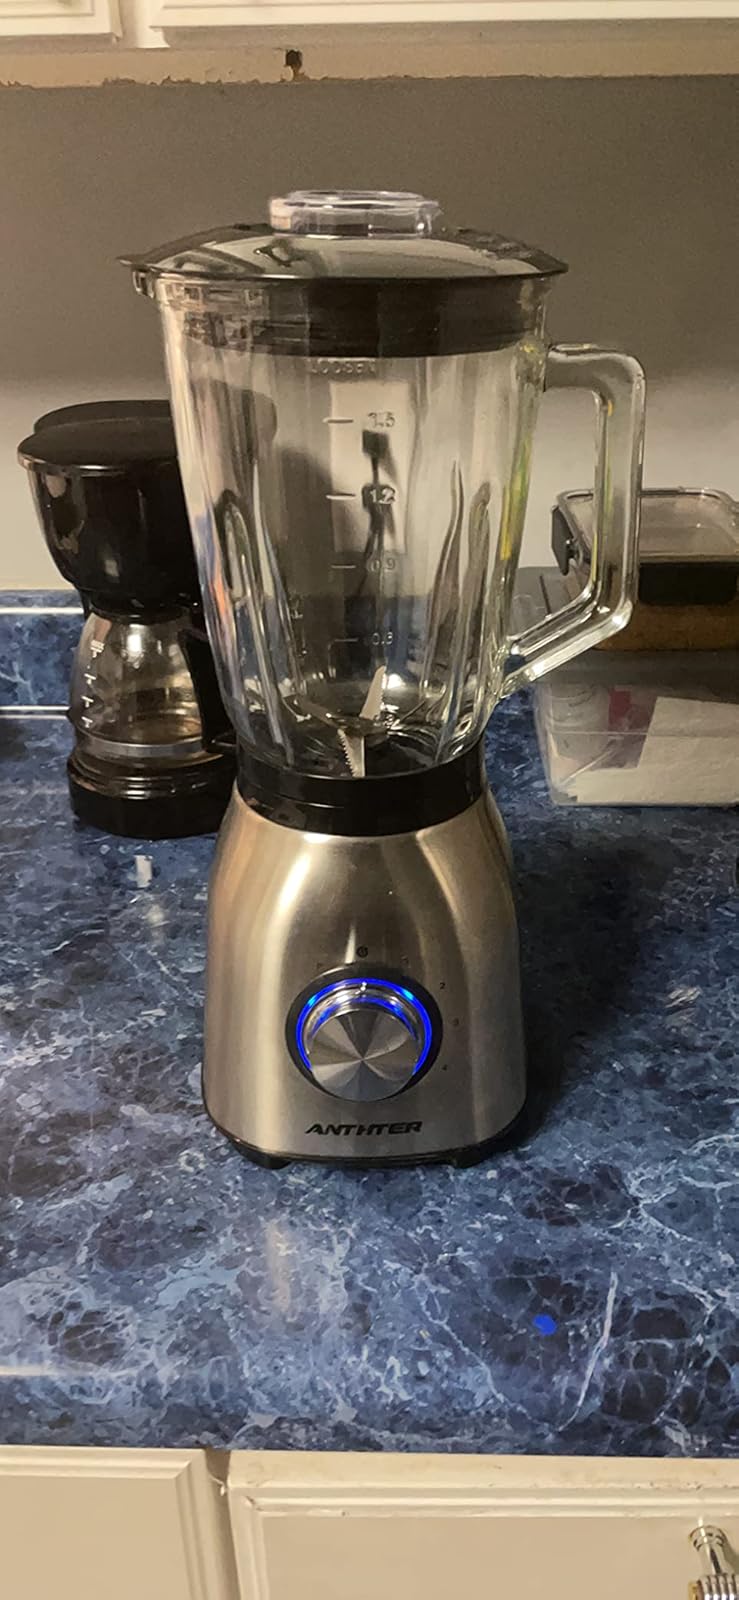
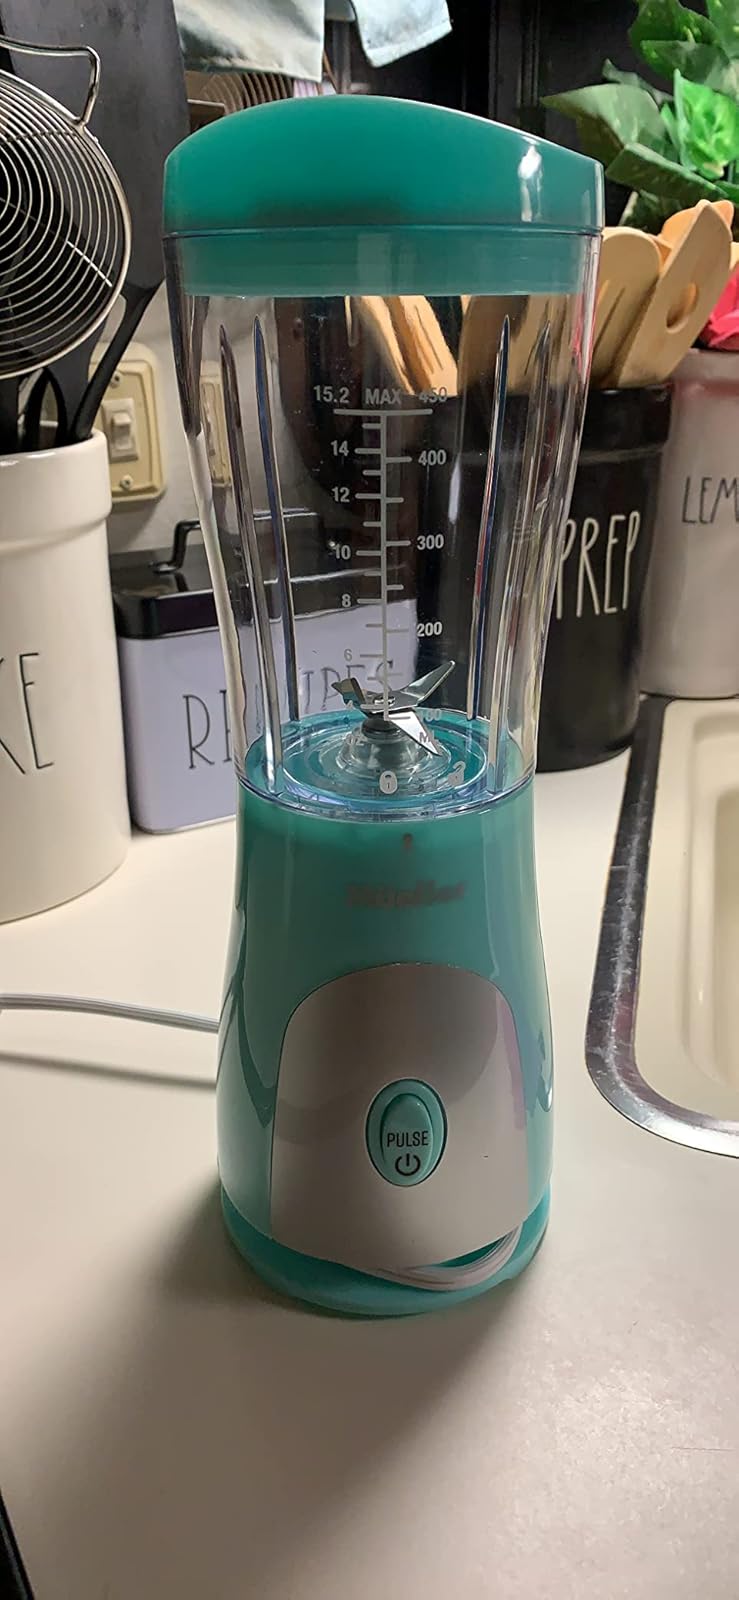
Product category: items_blender
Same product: no